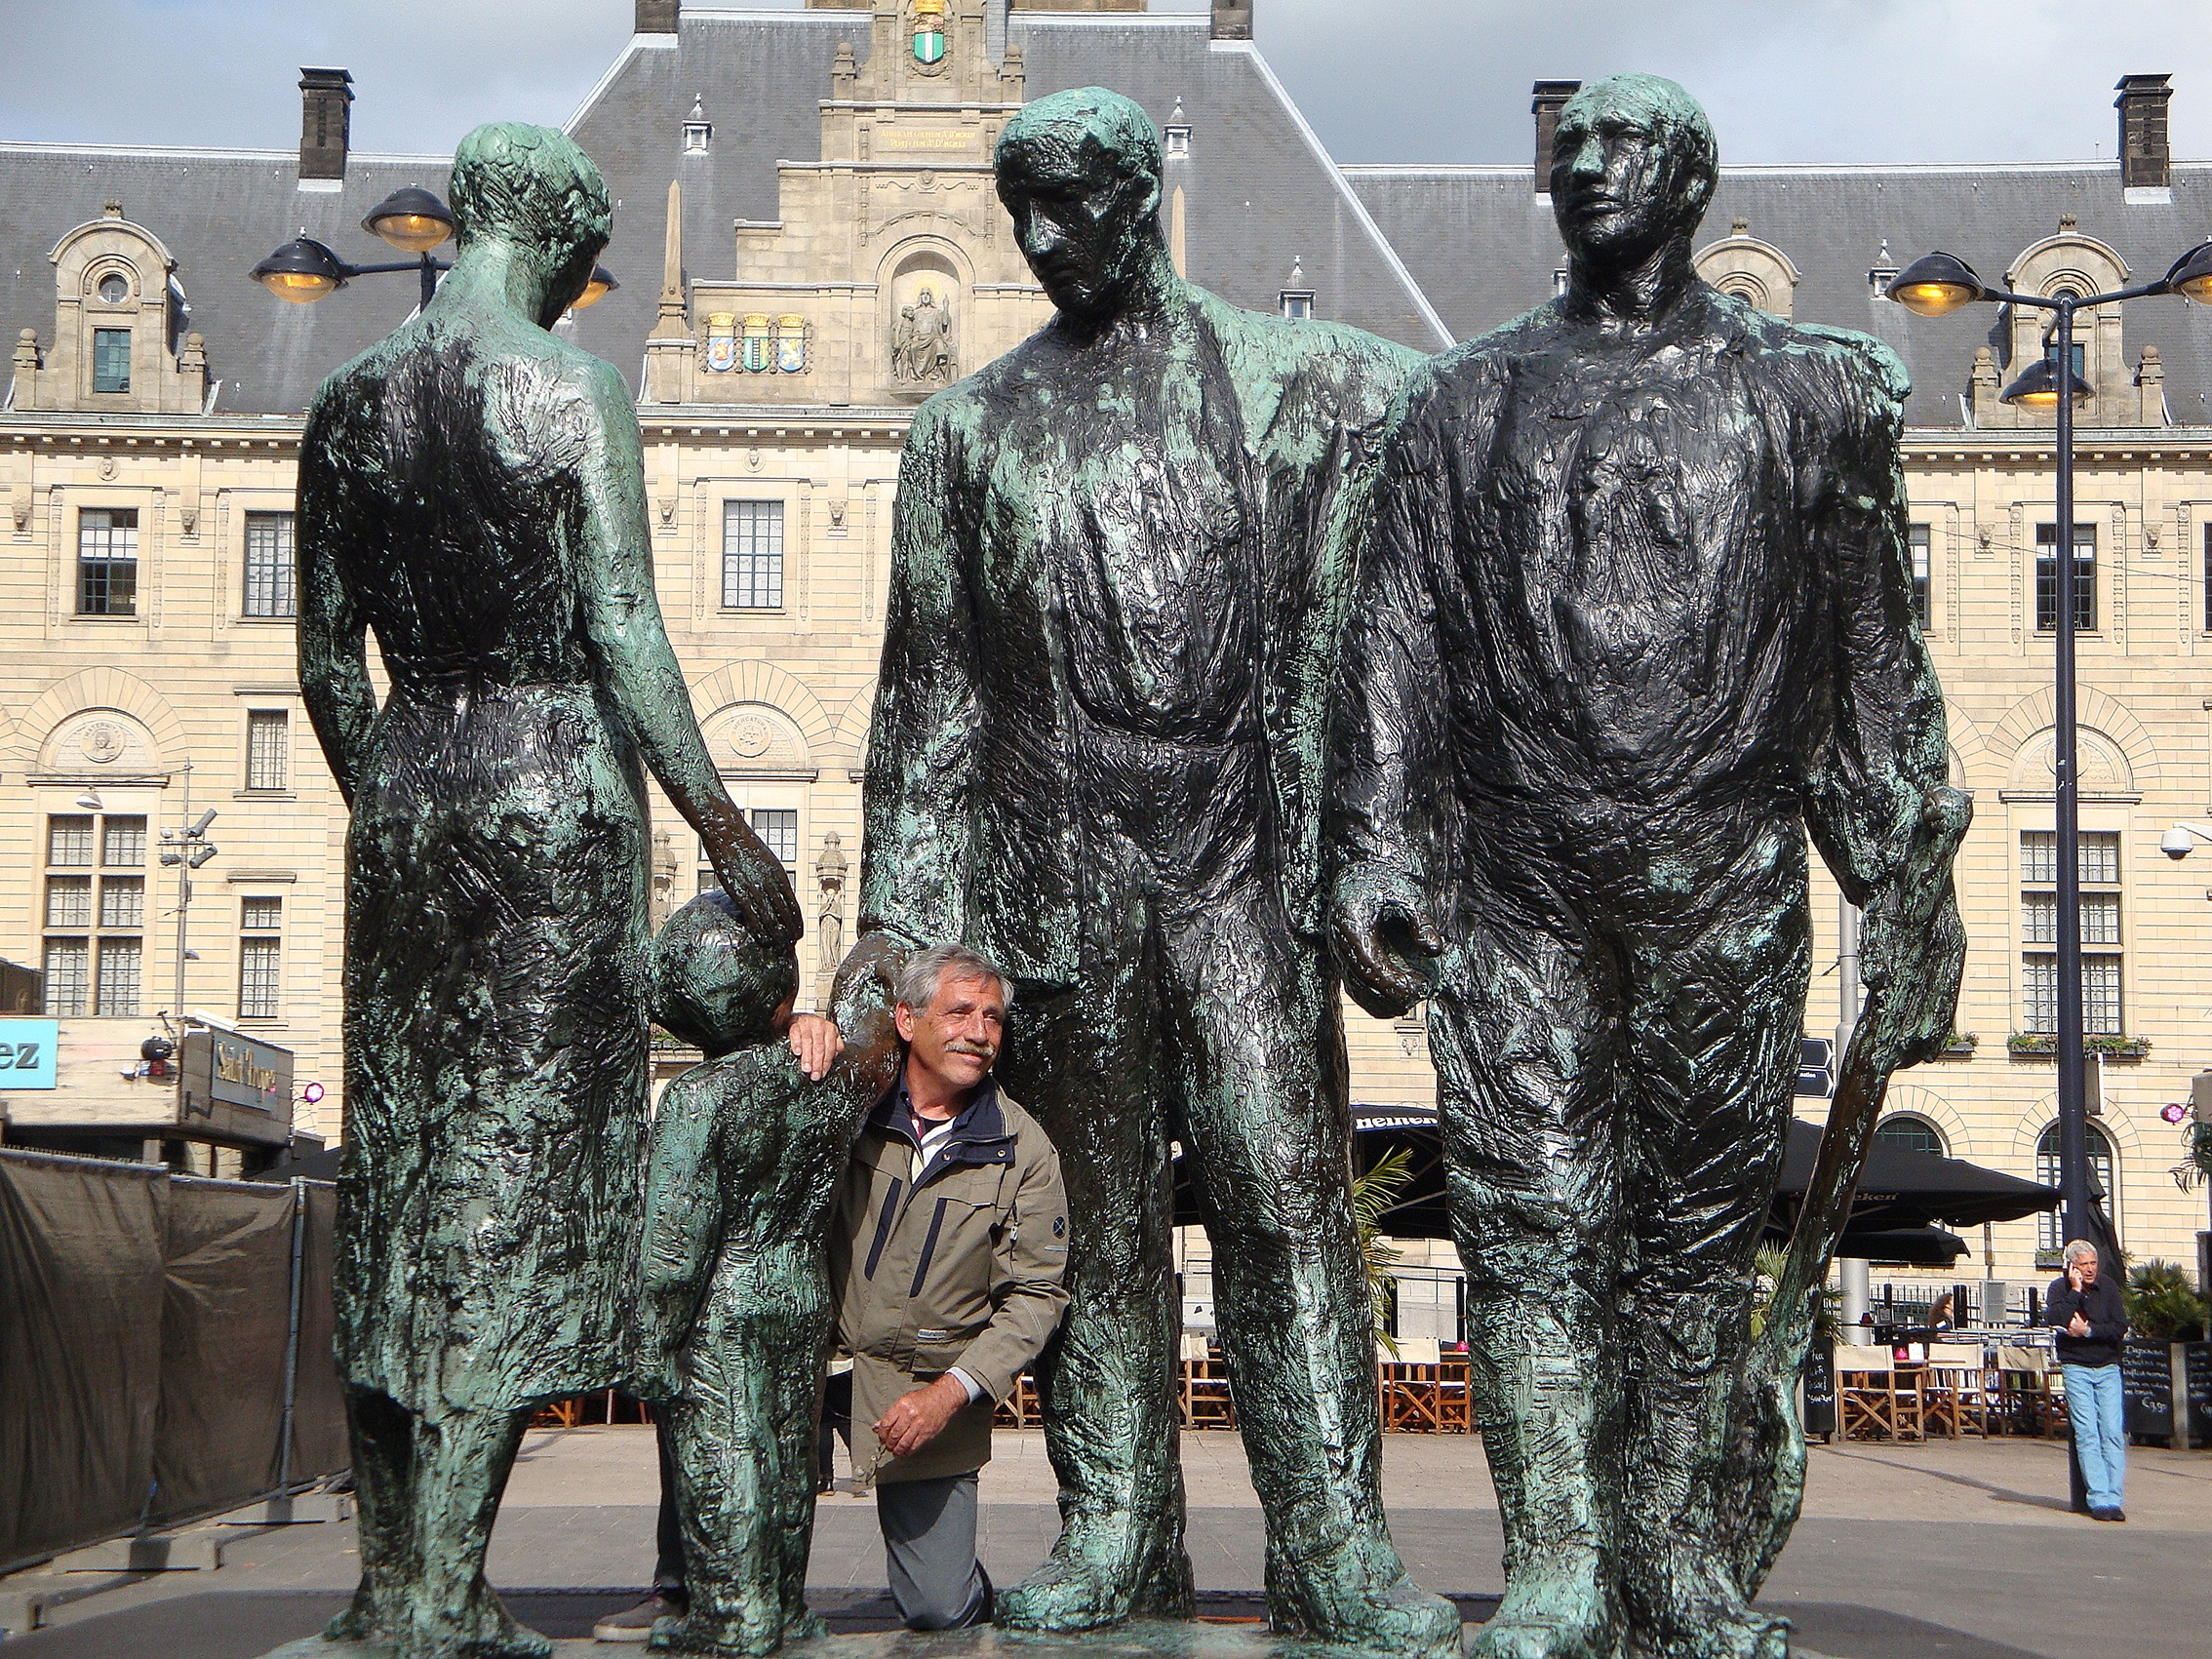
monument, military, statue, army, sculpture, memorial, art, giant, mechelen, guided tour